Buick Gran Sport

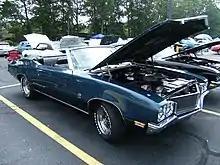
Buick GS 455 convertible

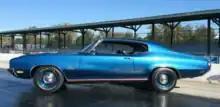
Rare Buick Gran Sport Stage 2

In 1968 and 1969 Buick offered the GS 400 in a convertible and hardtop model. Standard issue of the GS 400 was a 400 cubic inch (6.6 L) engine (with likely lower stated horsepower rating to keep insurance premiums lower) of 340 horsepower (350 hp stage 1 ) and 440 ft. lbs. torque, a four barrel Rochester Quadrajet carburetor, dual exhaust, 2.93 standard gear ratio optional ( limited slip differential, (3.64 stage 1 option, 3.42 with A/C ), and the available three speed turbo Super Turbine 400 automatic transmission (revered as the finest automatic transmission ever built, and commonly called Turbo 400), U-shape Hurst (automatic transmission) shifter and linkage, located on a center console. A 1968 or 1969 GS400 equipped with the TH400 auto transmission was faster off the line than many of its contemporaries thanks to an unusually "low" 1st gear. Shift pattern for the TH400 from most forward position is Park, Reverse, Neutral, Drive, Second, First. A standard three-speed or optional four-speed manual gearbox was also available. Compression ratio on this engine was a moderately high 10.25:1, which allowed for the use of any grade gasoline to be used in normal driving without pinging. The factory air cleaner was covered with a large round chromed cover, secured with a wing nut. The small air scoop behind the hood hinge-line on the 1968 model was generally fake, although it could be functional if ordered with the very rare ram air package. 1969 brought ram air as standard to the GS.